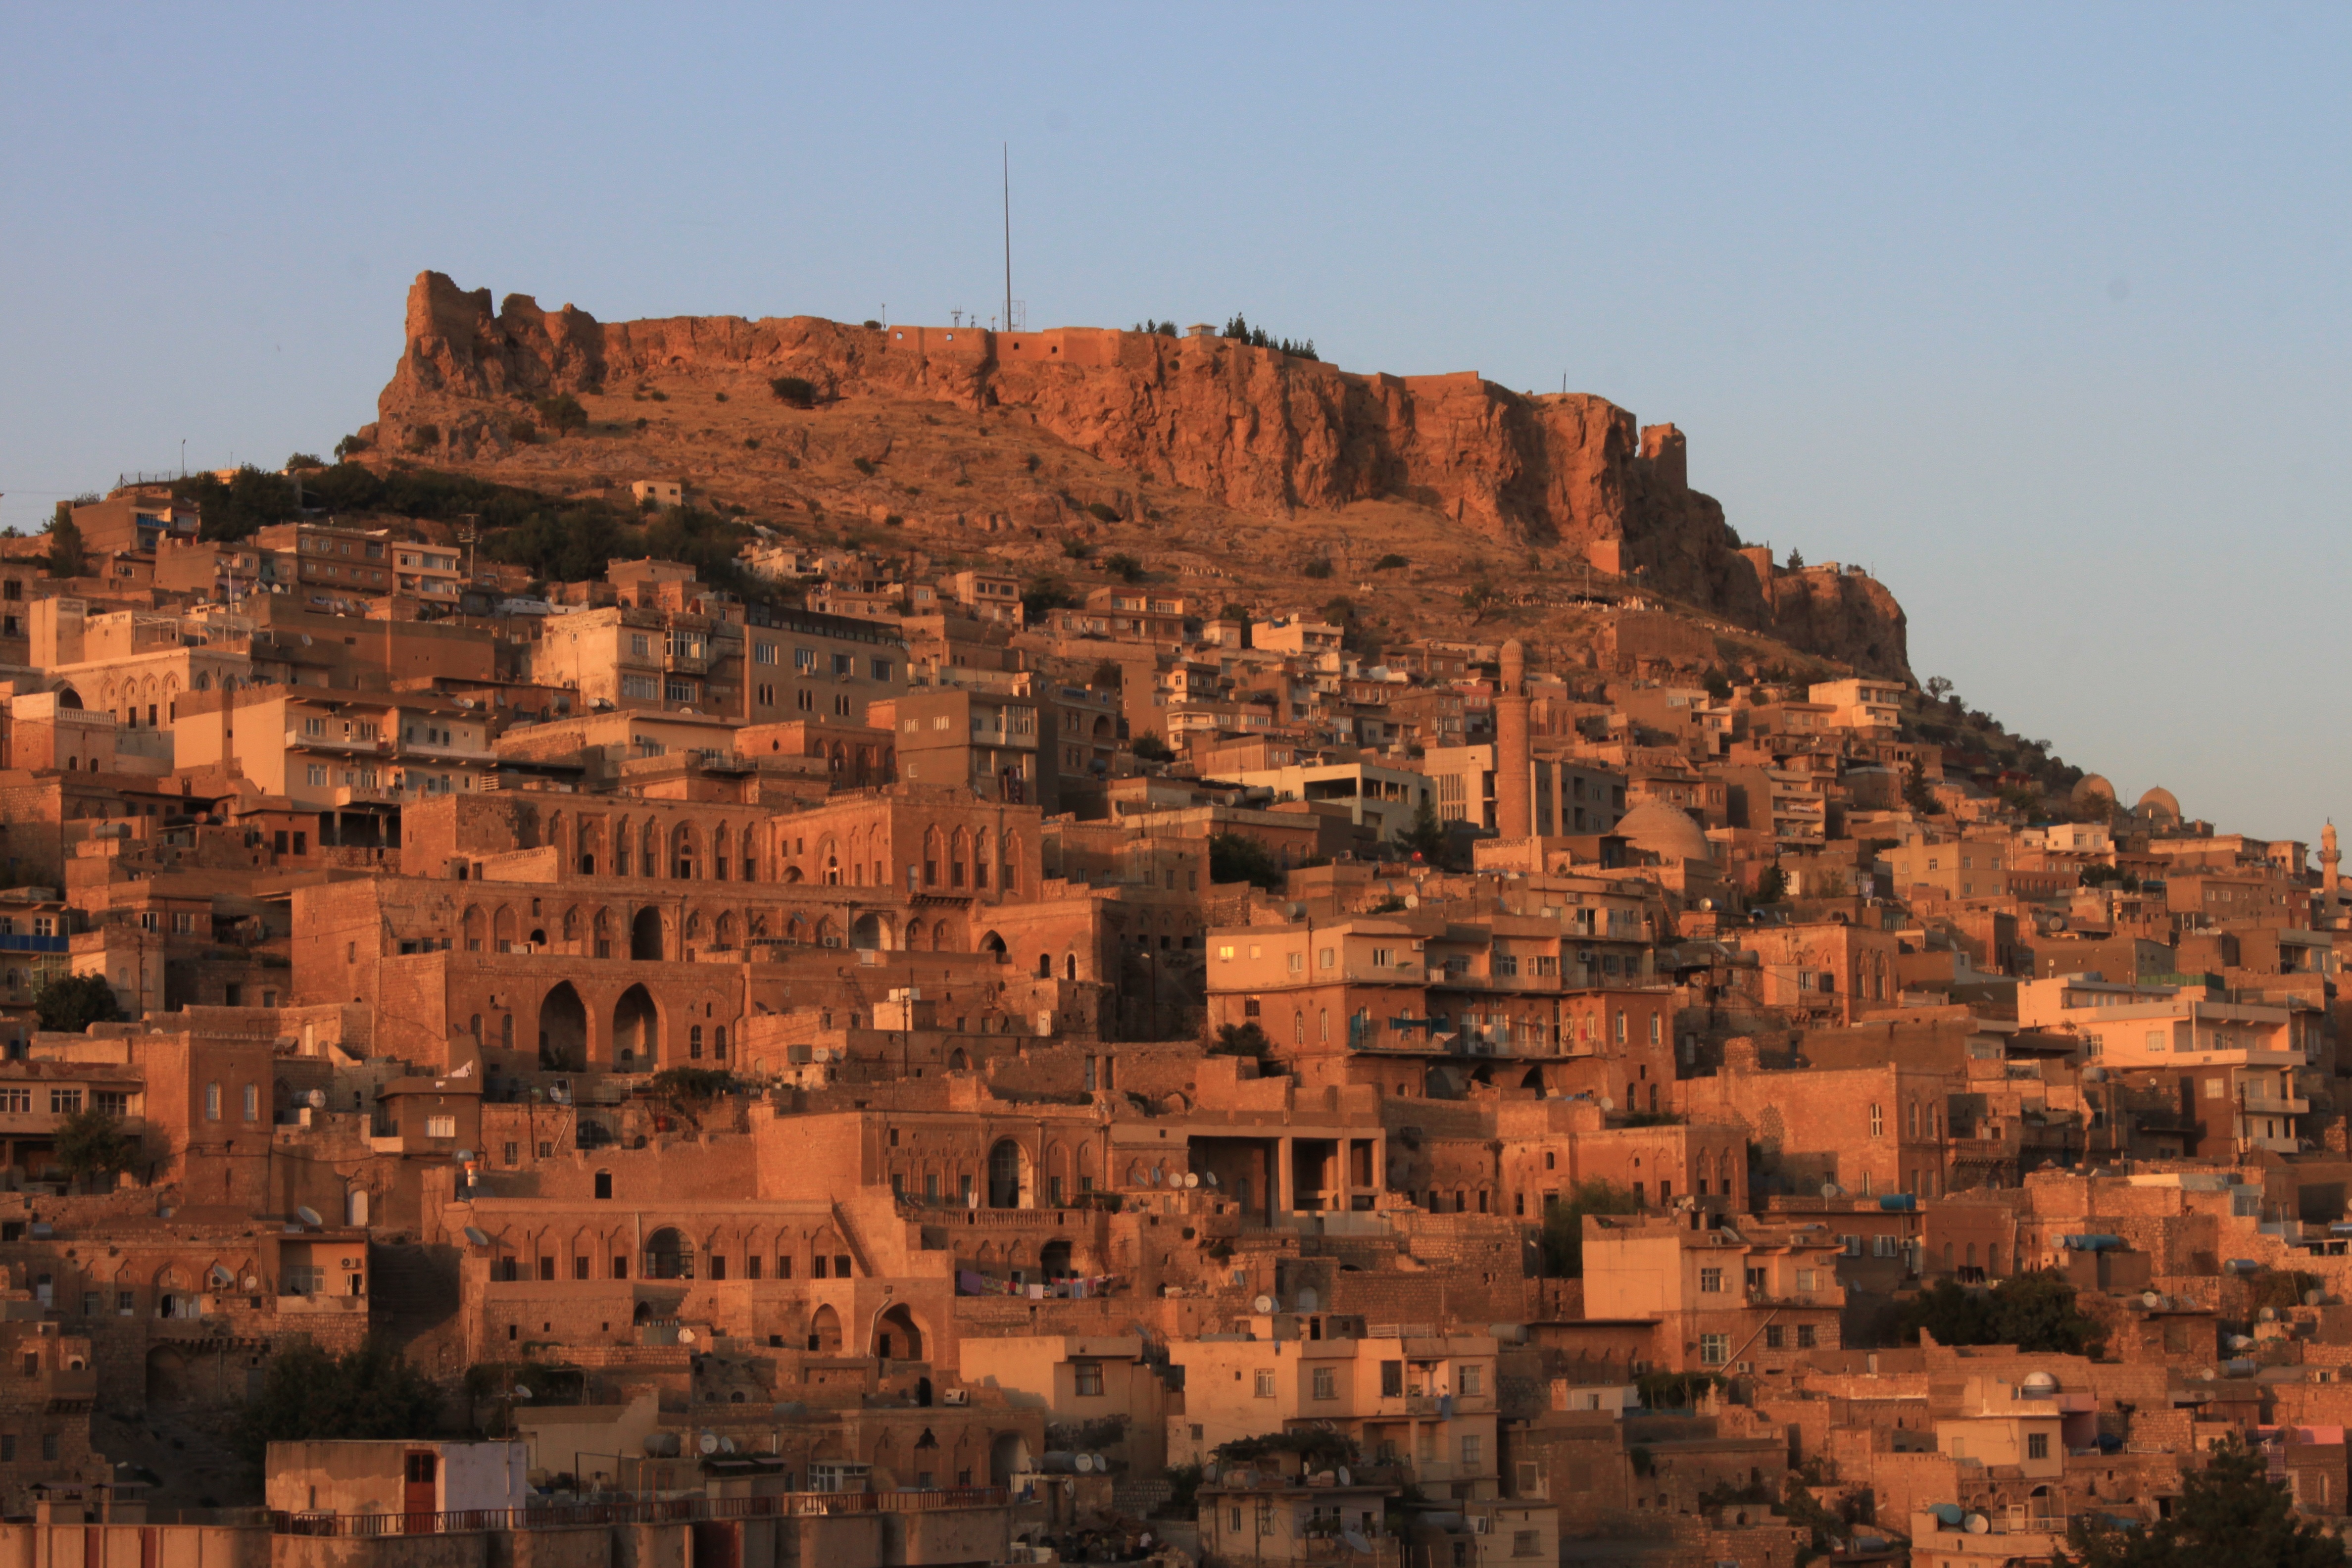
landscape, rock, architecture, mansion, desert, formation, arch, terrain, on, turkey, plateau, wadi, stone house, historical works, historic site, mesopotamia, ancient history, geographical feature, mardin